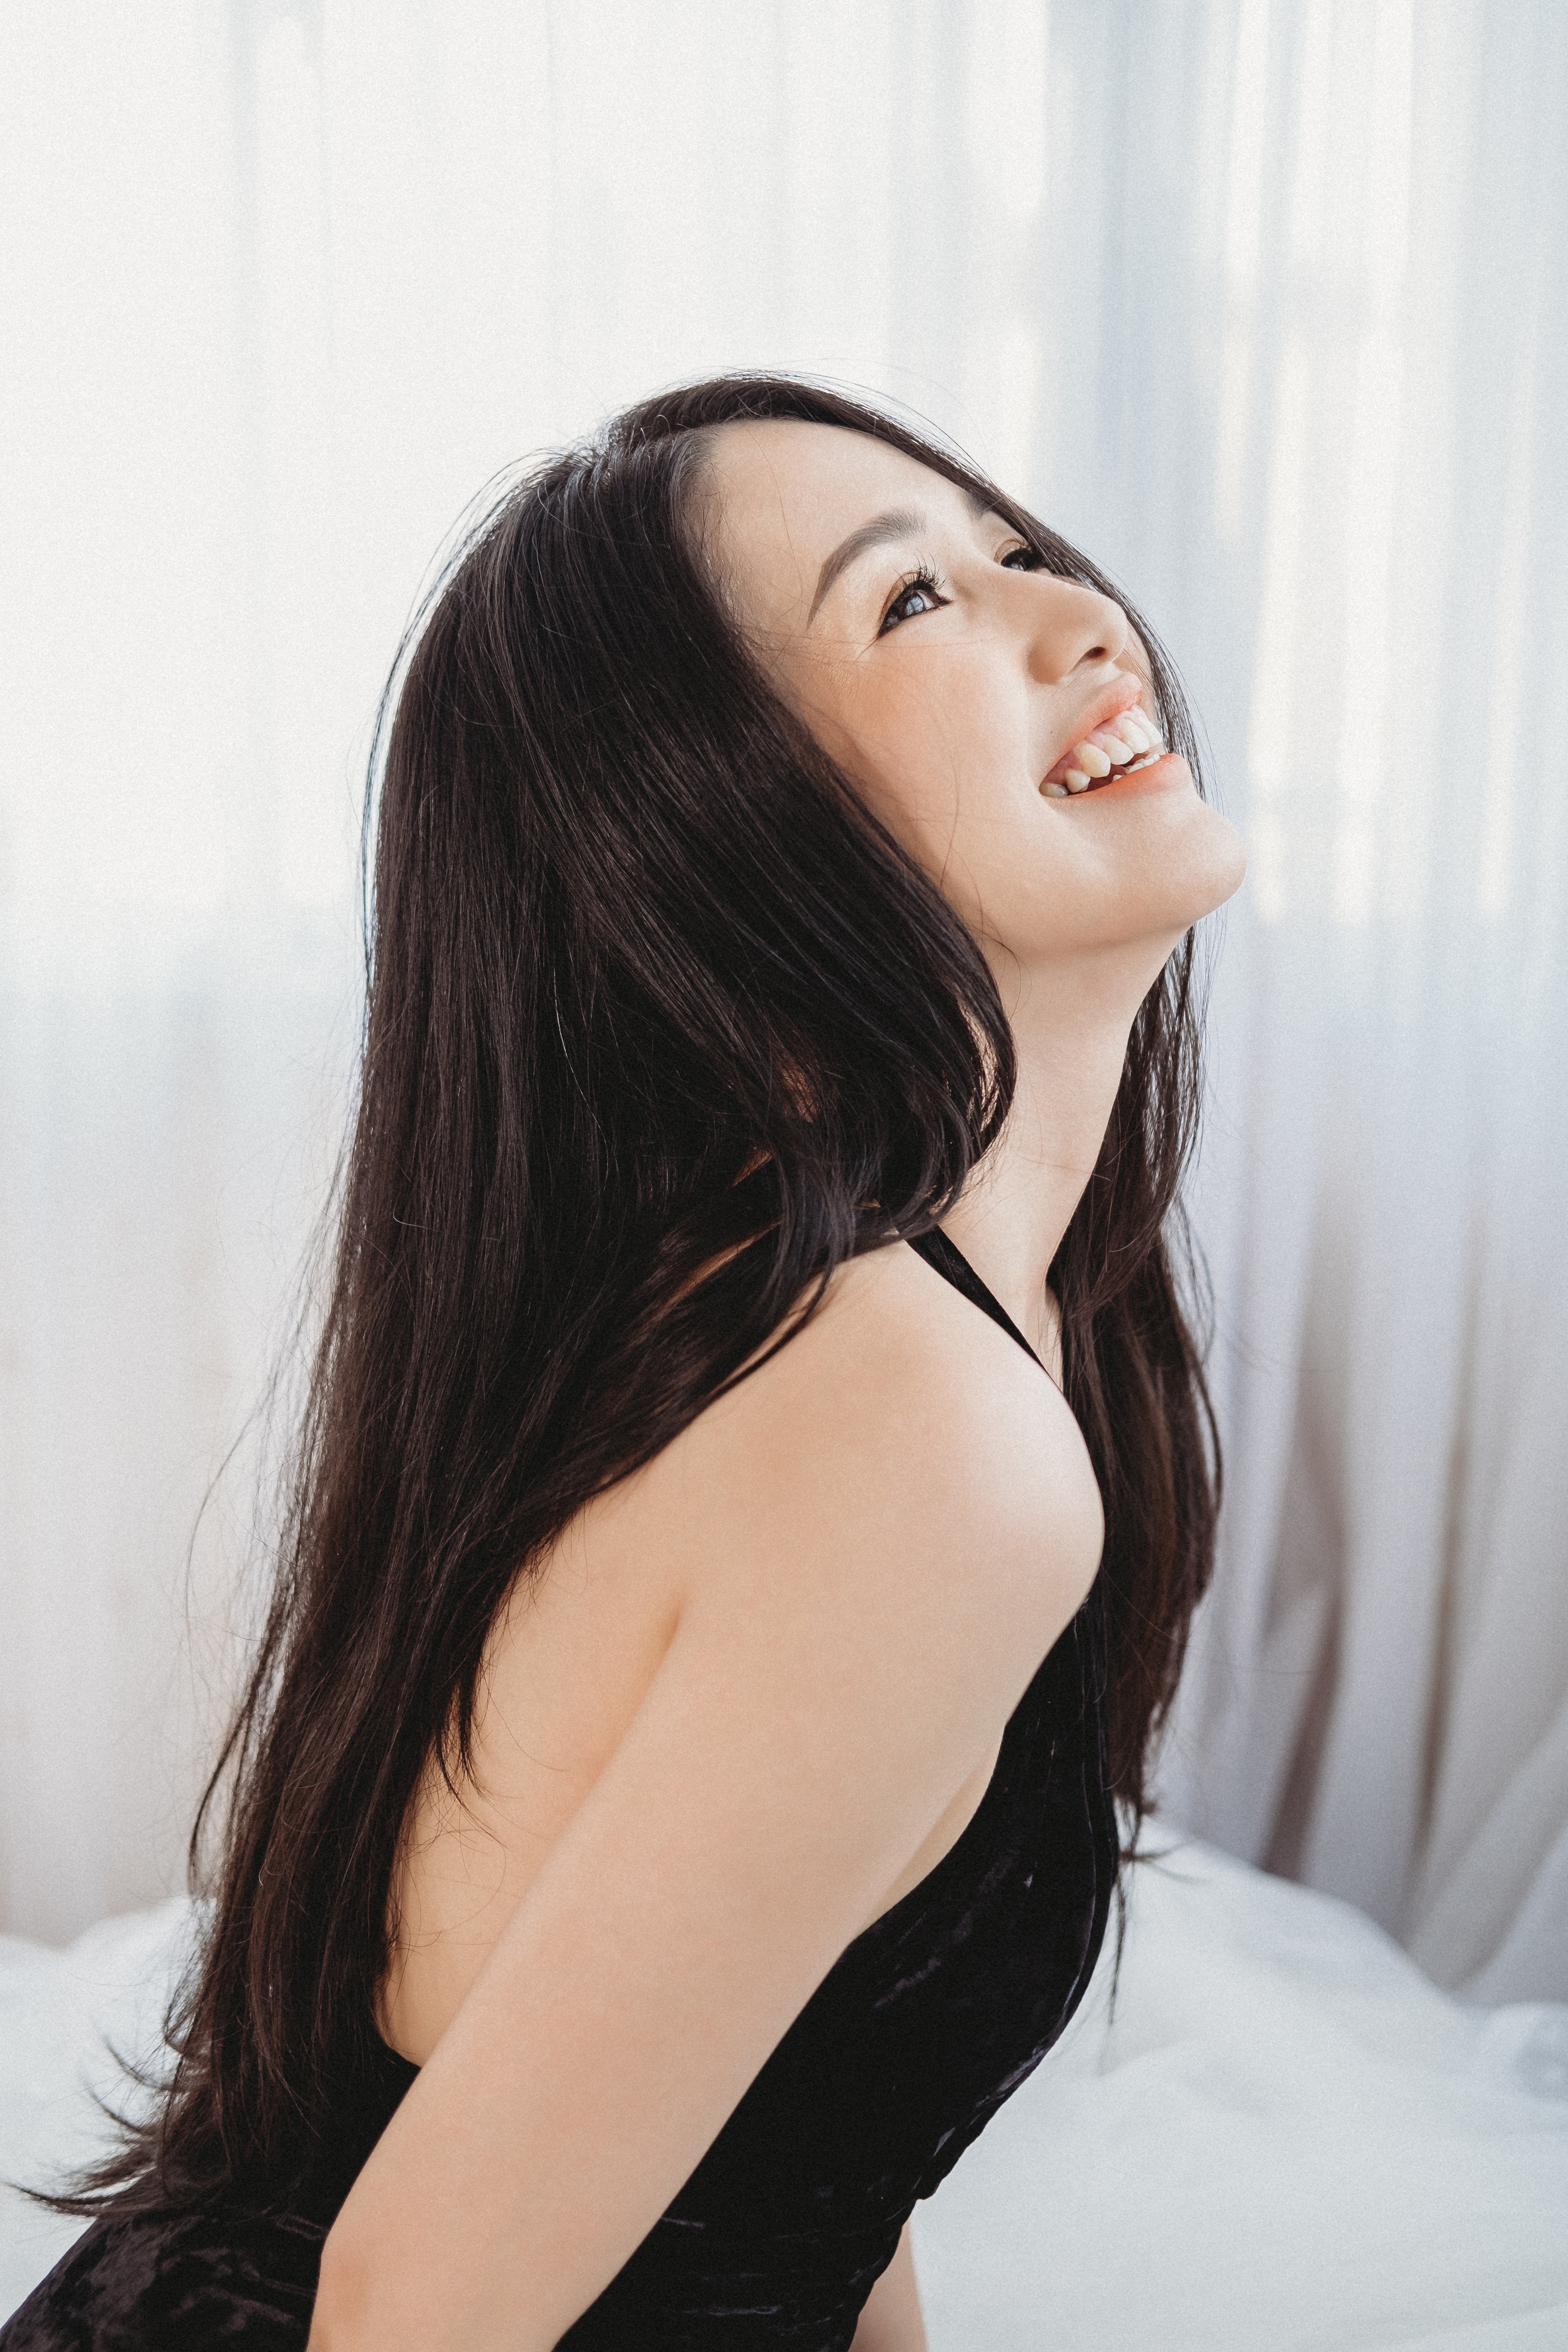
woman, hair, face, black, shoulder, skin, beauty, long hair, lady, hairstyle, black hair, lip, model, chin, joint, photo shoot, brown hair, dress, photography, neck, smile, chest, gravure idol